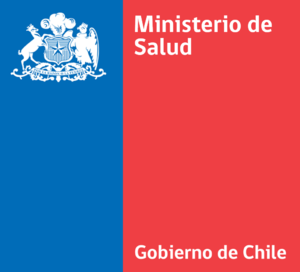
Logo du gouvernement du ministère de la Santé.